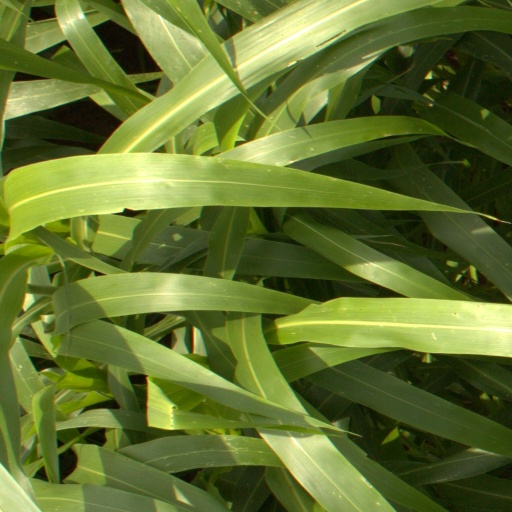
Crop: sorghum